Court uniform and dress in the United Kingdom

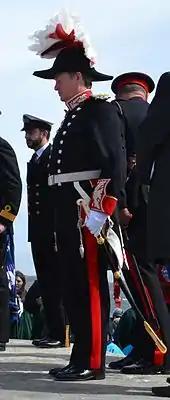
Colin Roberts, Governor of the Falkland Islands, in governor's uniform (post-1961 version) on Remembrance Sunday, 2016.

In the twenty-first century 'old style' velvet Court Dress has become the distinctive customary garb of male High Sheriffs (while female High Sheriffs often wear outfits inspired by this form of dress). The wearing of this style of Court Dress by High Sheriffs is described as 'a long-established custom' and the High Sheriffs’ Association encourages its use 'to uphold the dignity and recognition of the office during official engagements'. 'New style' velvet Court Dress is also occasionally worn.